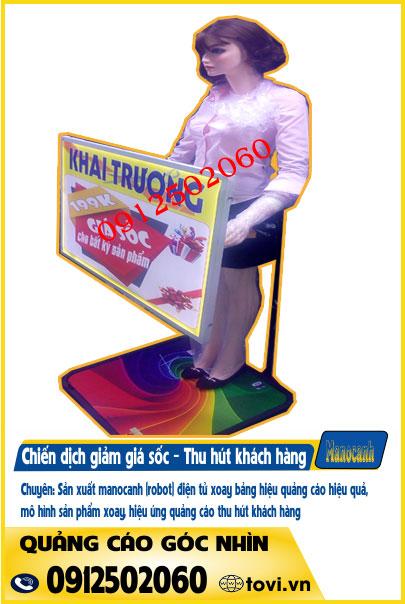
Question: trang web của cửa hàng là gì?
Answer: tovi. vn